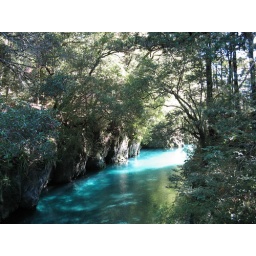
Gorgeous, deep teal coloured river flowing through a bit of a gorge under the walking track bridge. Really pretty.